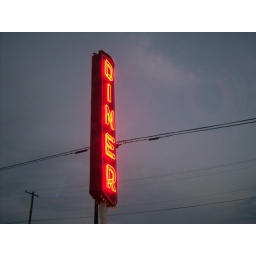
This diner advertised in neon sign above the door that it is air-conditioned!